SCN8A

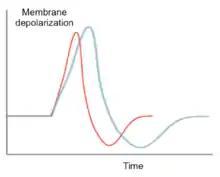
Na1.6 action potentials, shown in blue, demonstrate greater depolarization, higher frequency and longer firing time before depolarization compared to action potentials observed in other sodium channel isoforms, shown in red.

Like other sodium ion channels, Na1.6 facilitates action potential propagation when the membrane potential is depolarized by an influx of Na ions. However, Na1.6 is able to sustain repetitive excitation and firing. The high frequency firing characteristic of Na1.6 is caused by a persistent and resurgent sodium current. This characteristic is caused by slow activation of the sodium channel following repolarization, which allows a steady-state sodium current after the initial action potential propagation. The steady-state sodium current contributes to the depolarization of the following action potential. Additionally, the activation threshold of Na1.6 is lower compared to other common sodium channels such as Na1.2. This feature allows Na1.6 channels to rapidly recover from inactivation and sustain a high rate of activity.